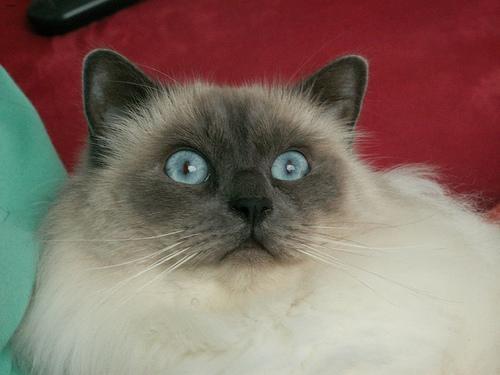
Birman